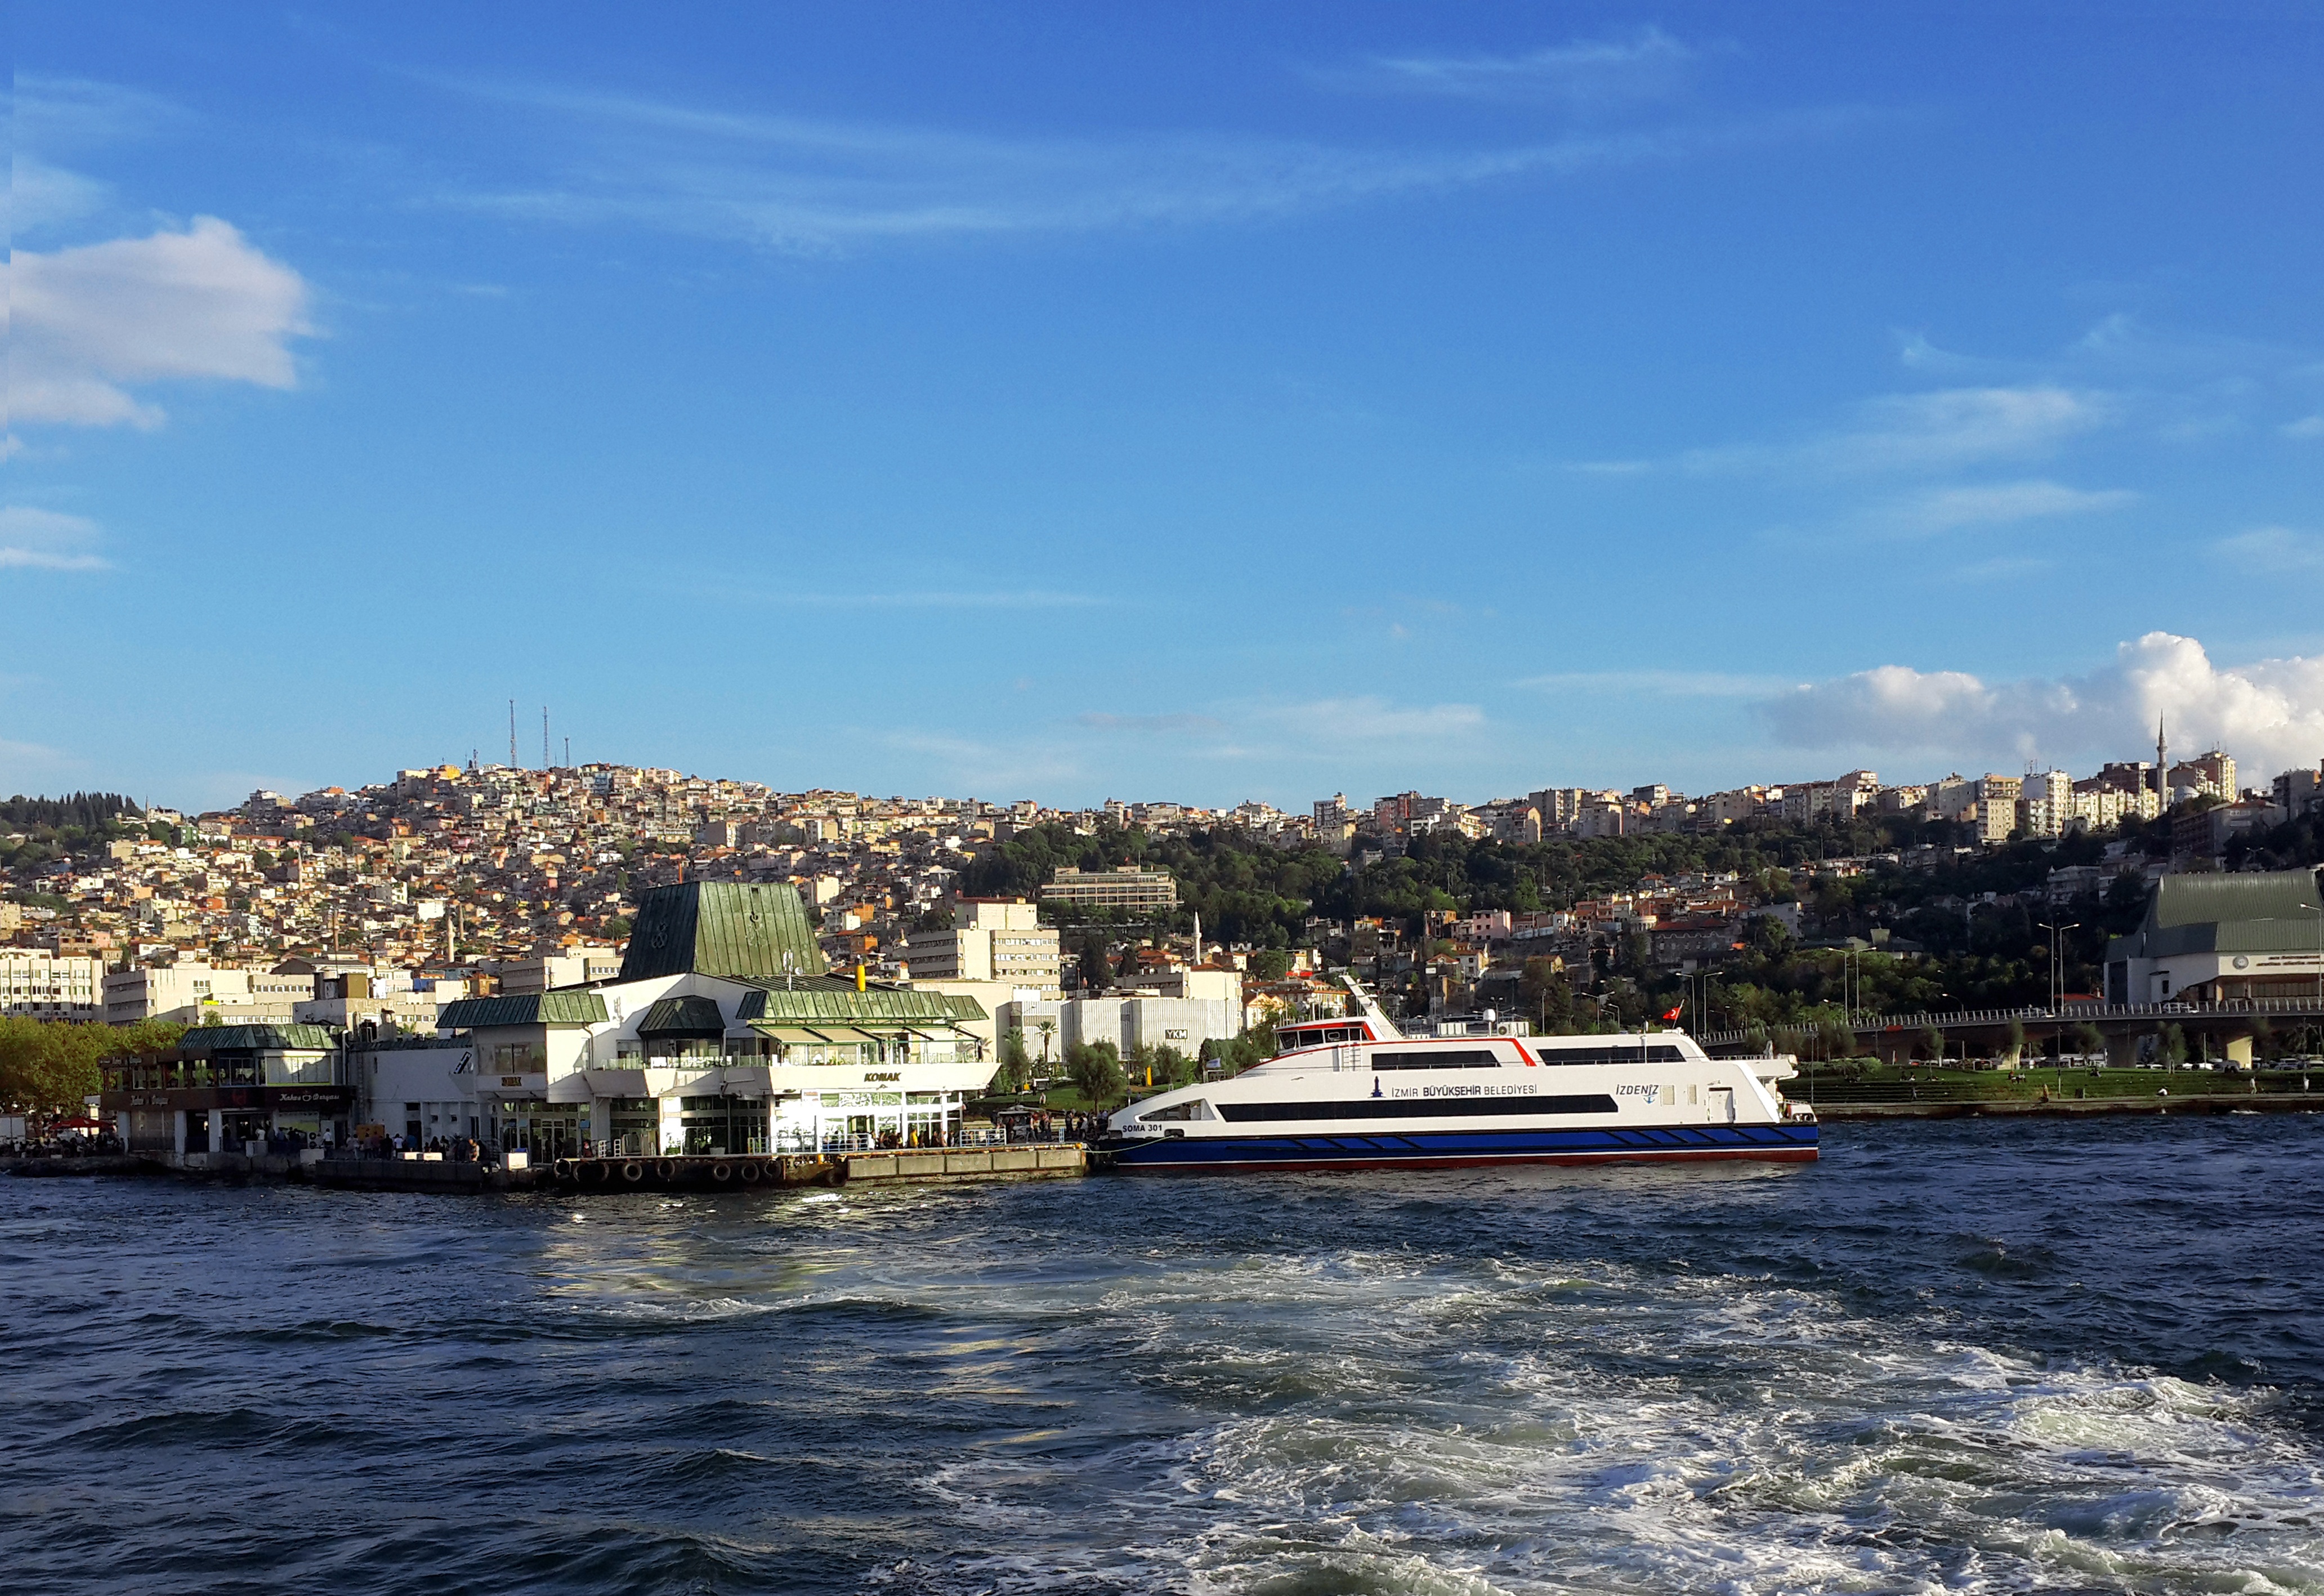
sea, coast, dock, boat, mansion, river, ship, vehicle, yacht, bay, harbor, marina, port, waterway, ferry, boating, turkey, marine, v, watercraft, iskele, passenger ship, izmir